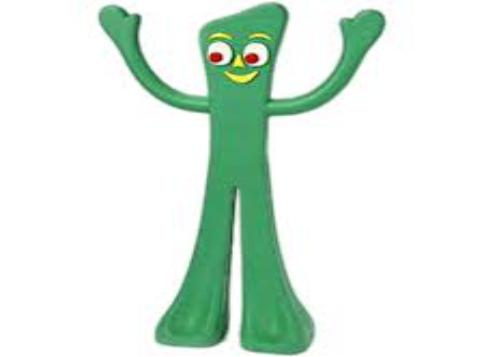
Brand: gumby
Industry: Clothes